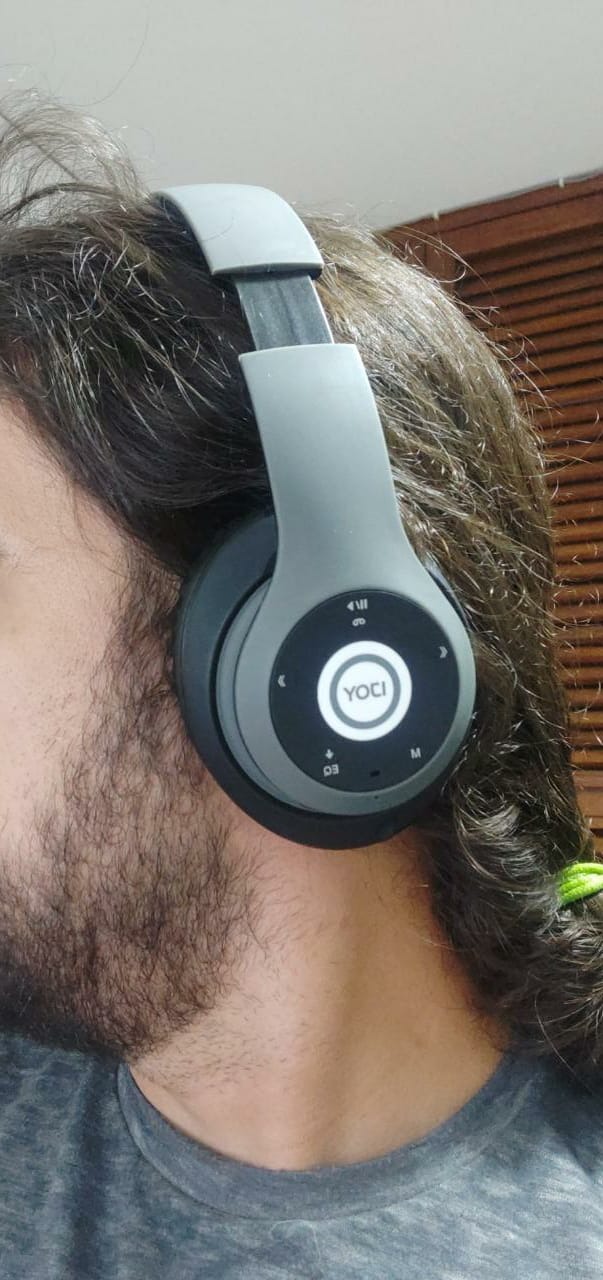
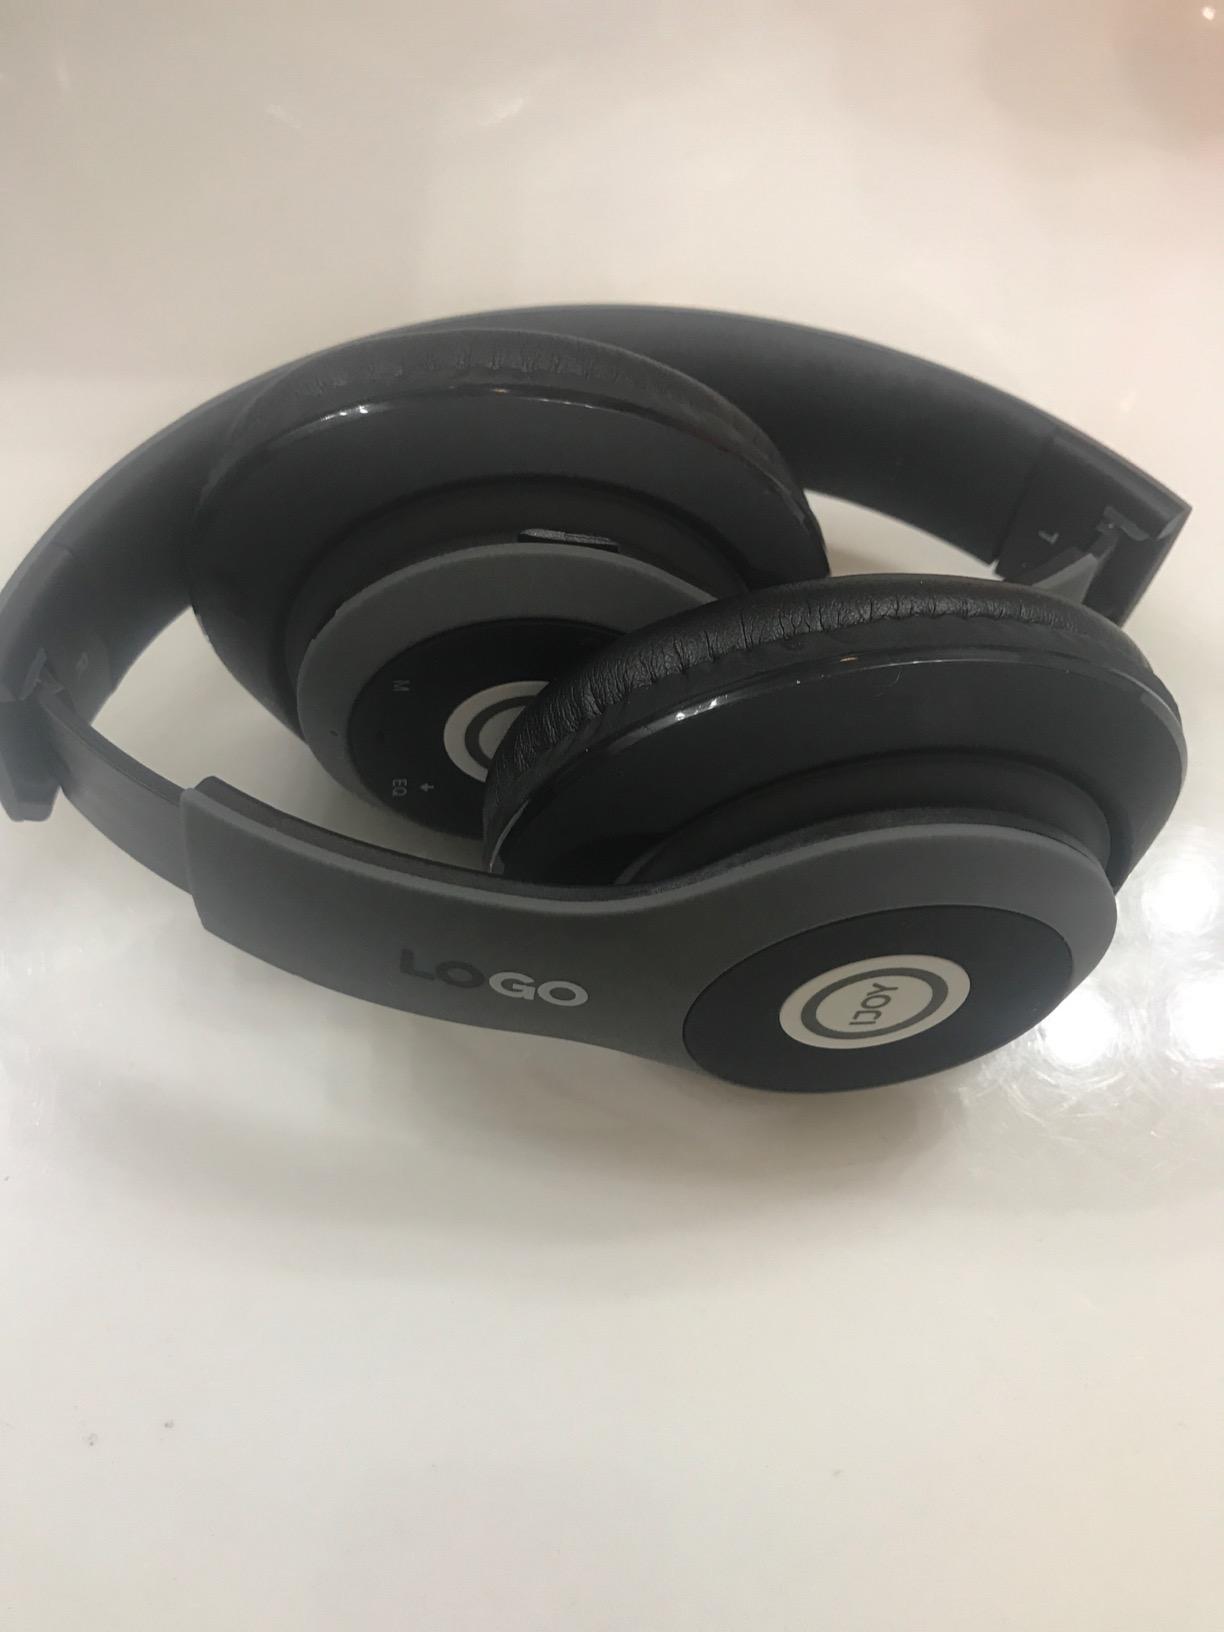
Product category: headphones
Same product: yes